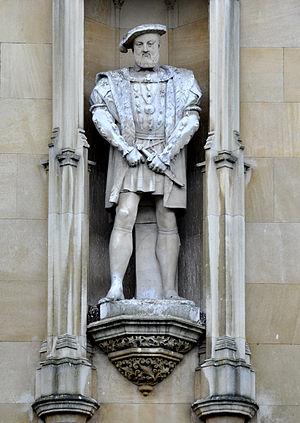
Henri VIII fut roi d'Angleterre et d'Irlande de 1509 à sa mort.